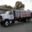
Label: truck